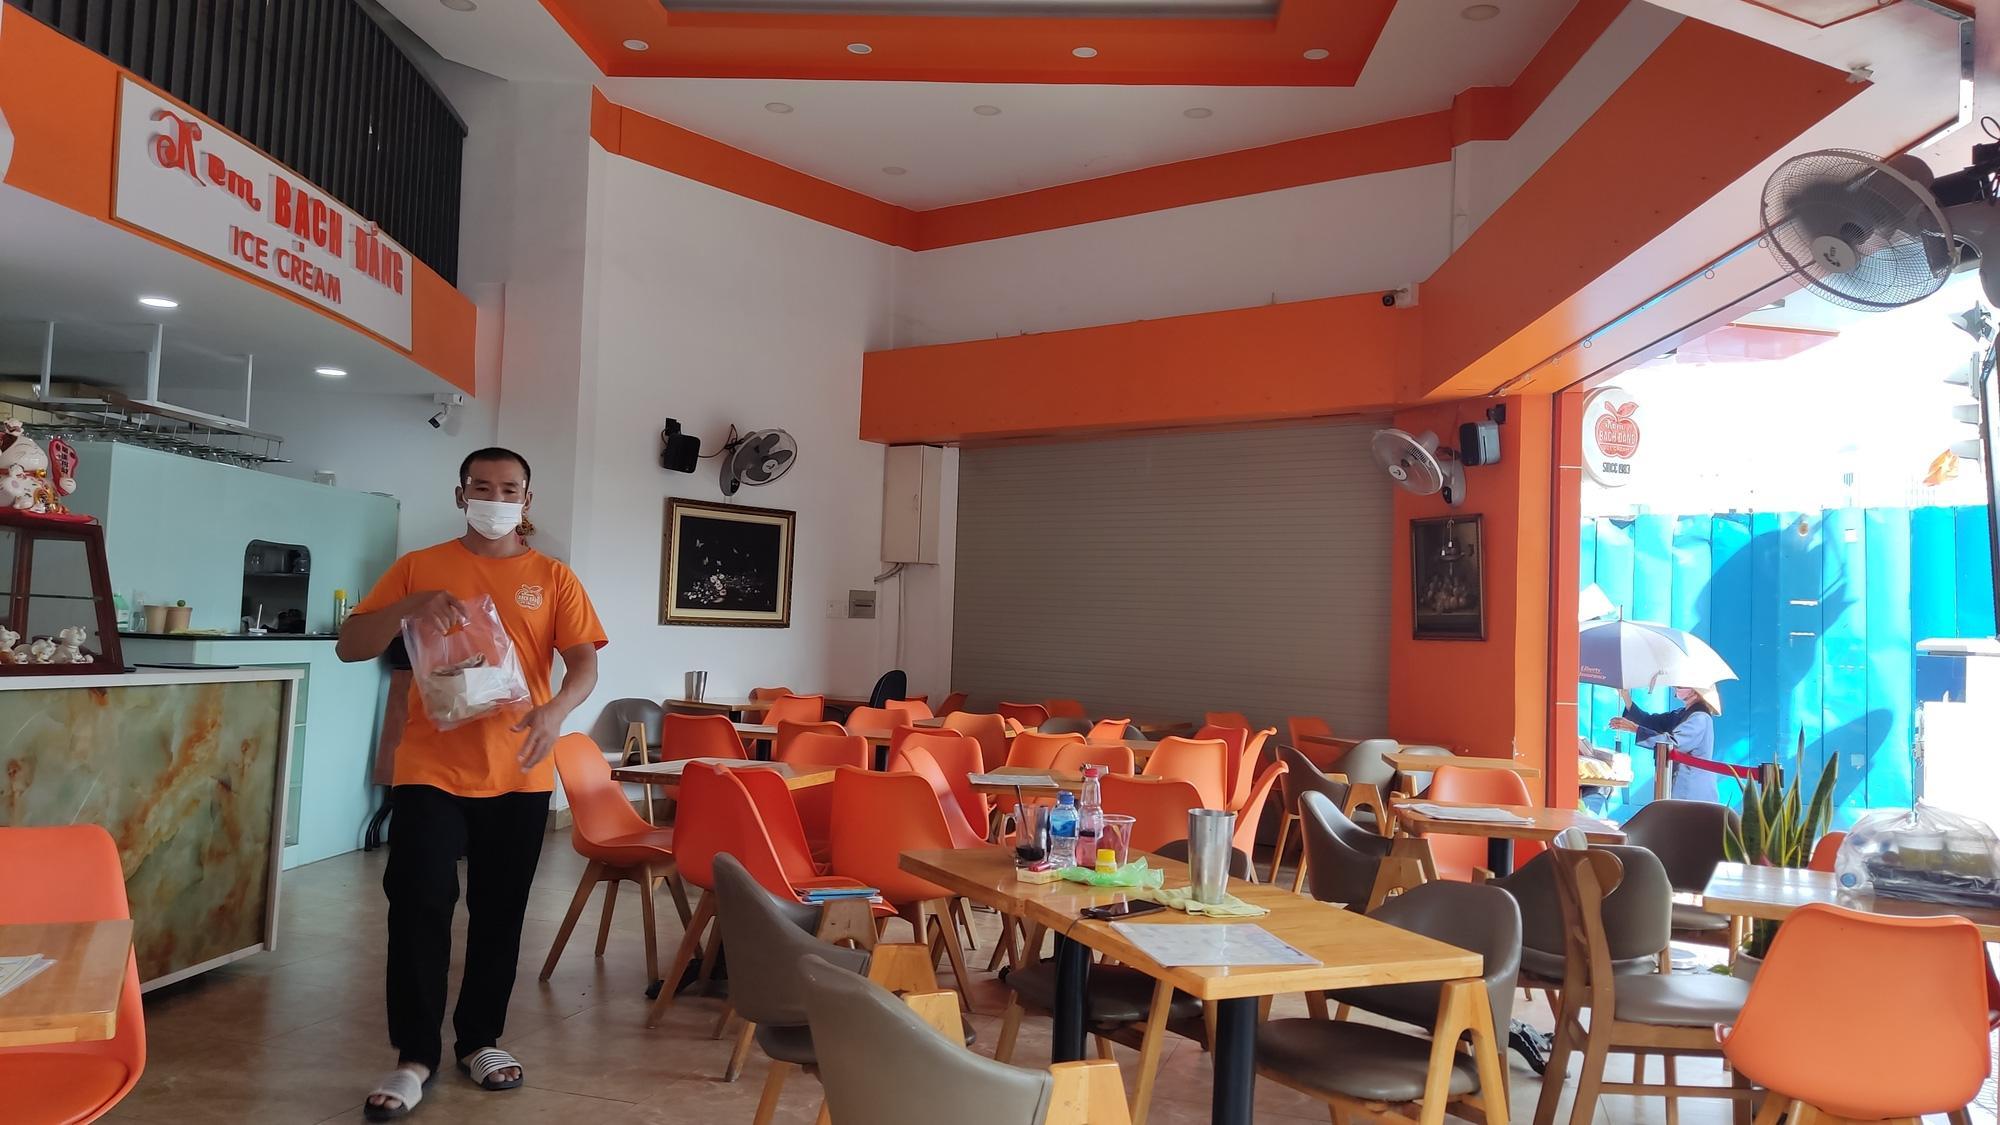
một người đàn ông đang cầm theo một chiếc túi trong quán ăn